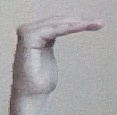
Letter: haa